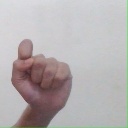
अक्षर: घ